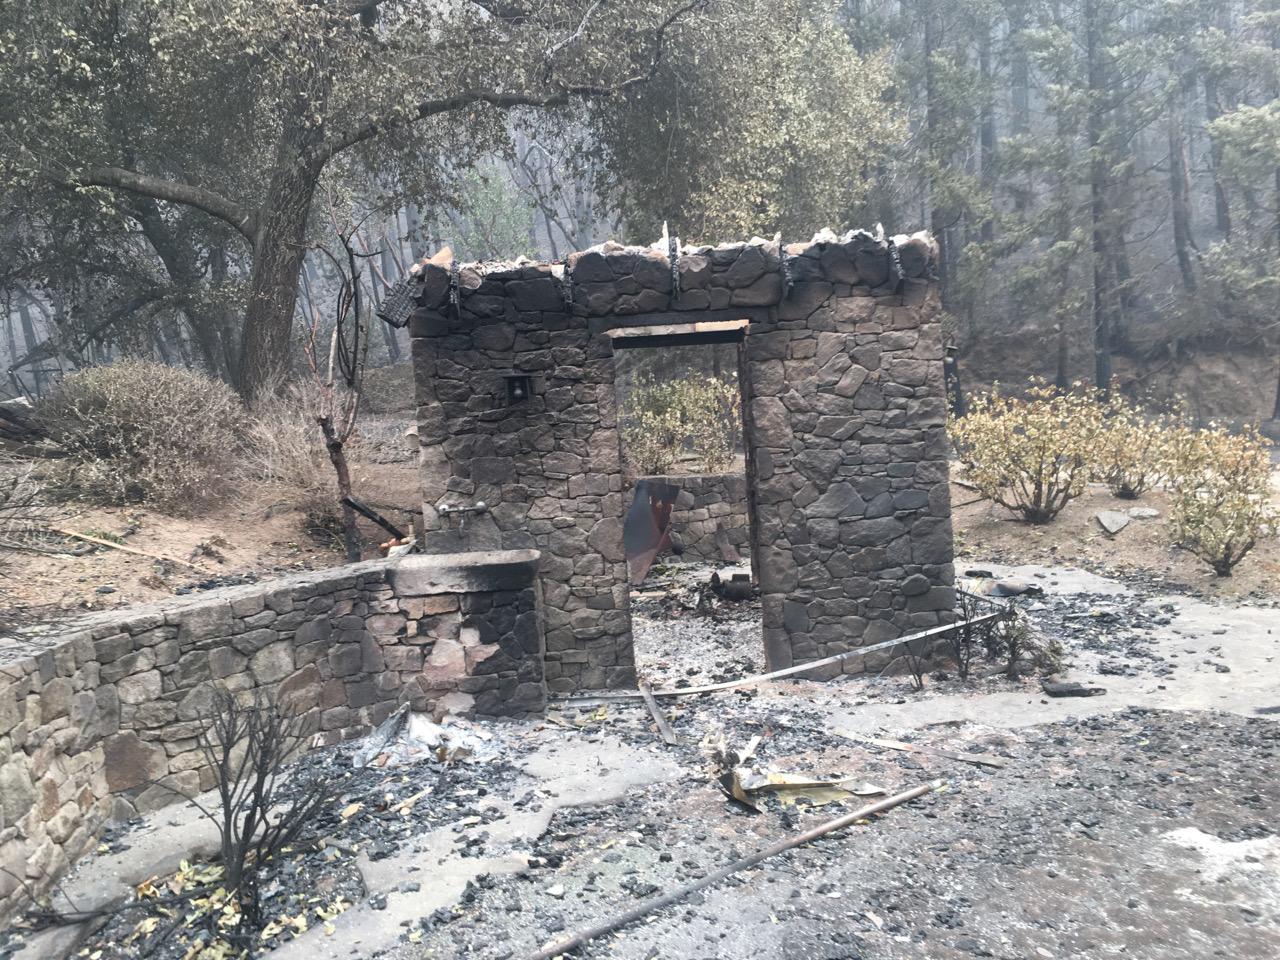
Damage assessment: destroyed